Cheltenham, South Australia

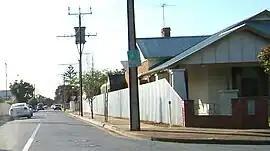
Street in Cheltenham

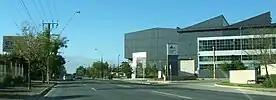
Industrial establishment in Cheltenham

Cheltenham is a suburb of Adelaide, South Australia. It is located on Kaurna Land in the City of Charles Sturt.